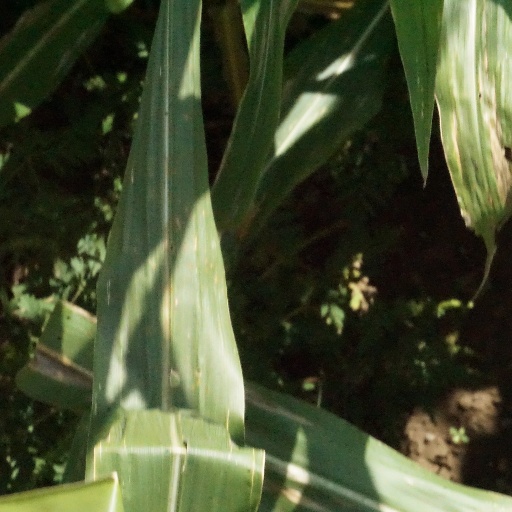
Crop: maize; corn